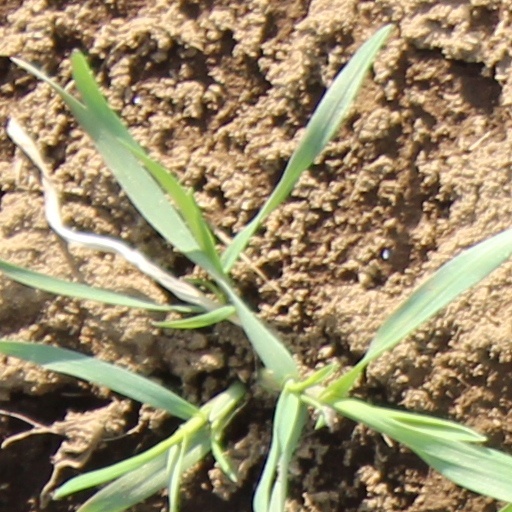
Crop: wheat